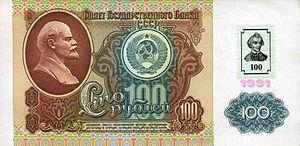
Le rouble de Transnistrie est la monnaie officielle de la Transnistrie.